Acacia sibirica

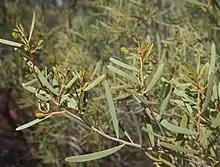
Acacia sibirica foliage and flower buds

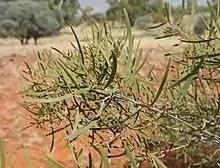
Acacia sibirica foliage

Acacia sibirica, commonly known as bastard mulga or false witchetty bush, is a tree or shrub belonging to the genus "Acacia" and the subgenus "Juliflorae". It is native to arid areas of Australia.